France Klopčič

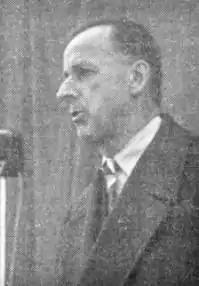

France Klopčič (25October 190325April 1984) was a Slovenian historian, writer, translator and Communist political activist.